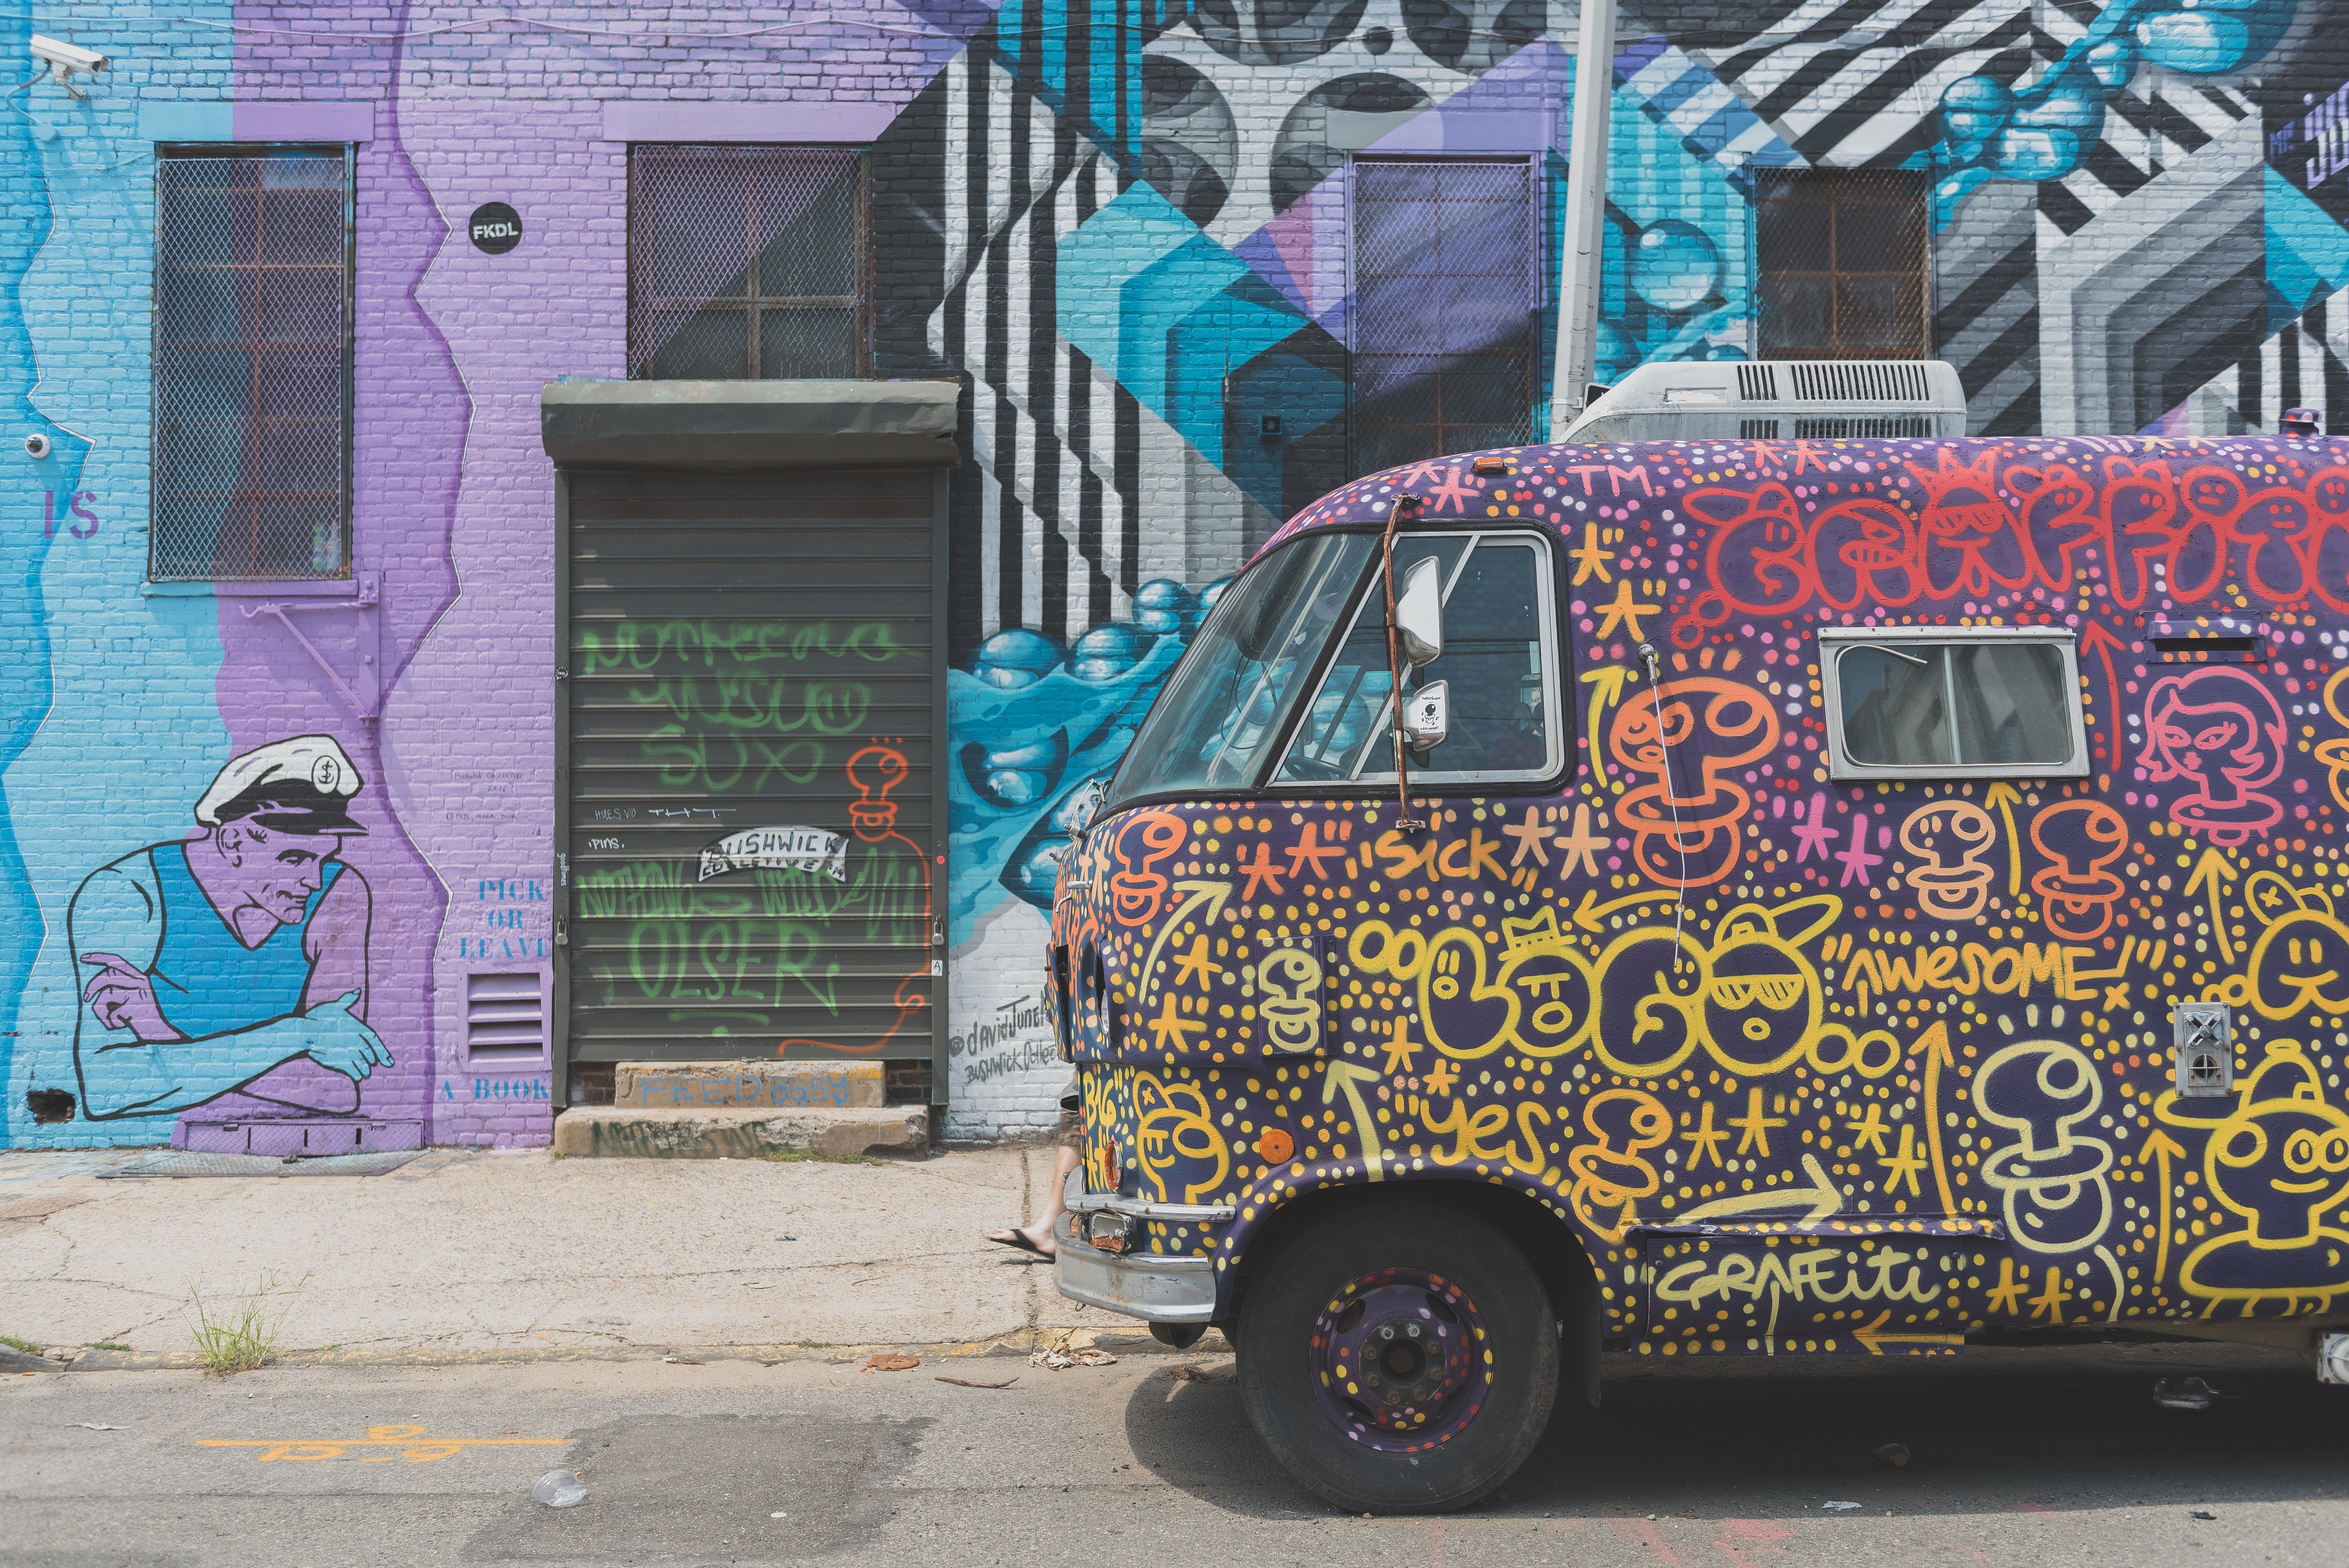
road, street, vehicle, graffiti, street art, art, infrastructure, mural, urban area